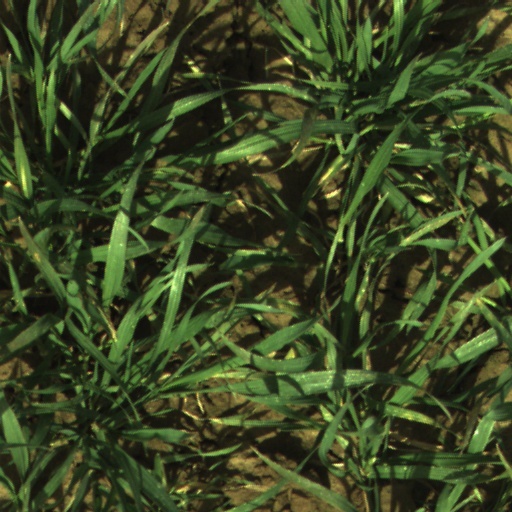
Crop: wheat